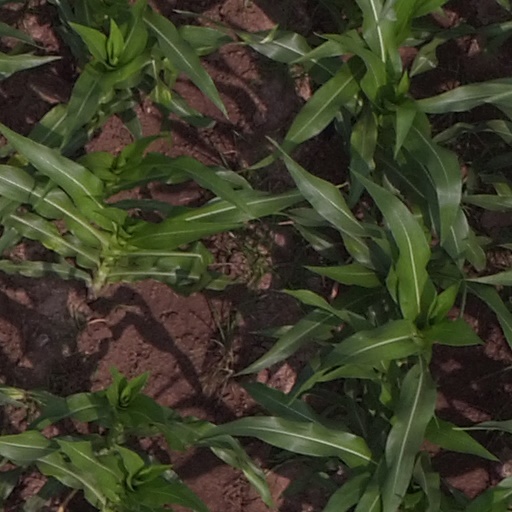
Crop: maize; corn